Robert Davidovici

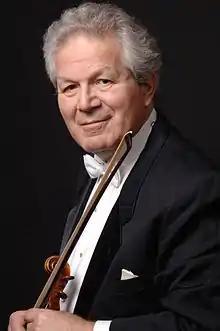

Robert Davidovici (born 1946) is a Romanian-American violinist. He took First Prize honors in the Naumburg Competition in 1972. In 1983 Davidovici tied, with Maryvonne Le Dizès, for first place in the Carnegie Hall International American Music Competition. The prize was $77,000 and Davidovici received half.